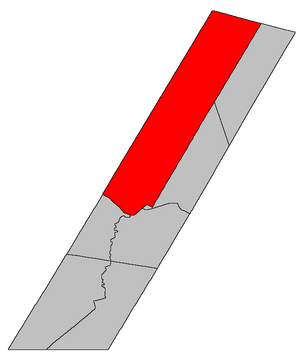
La paroisse de Maugerville est à la fois une paroisse civile et un district de services locaux canadien du comté de Sunbury, située au sud du Nouveau-Brunswick. Elle comprend l'autorité taxatrice de Maugerville Intérieur.